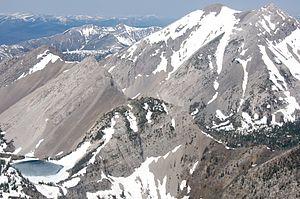
Le Bob Marshall Wilderness est un parc désigné par le Congrès américain comme devant rester à son état naturel. Il est situé dans l'ouest du Montana, aux États-Unis, et nommé en l'honneur de Bob Marshall, un garde forestier défenseur de l'environnement et co-fondateur de la Wilderness Society.